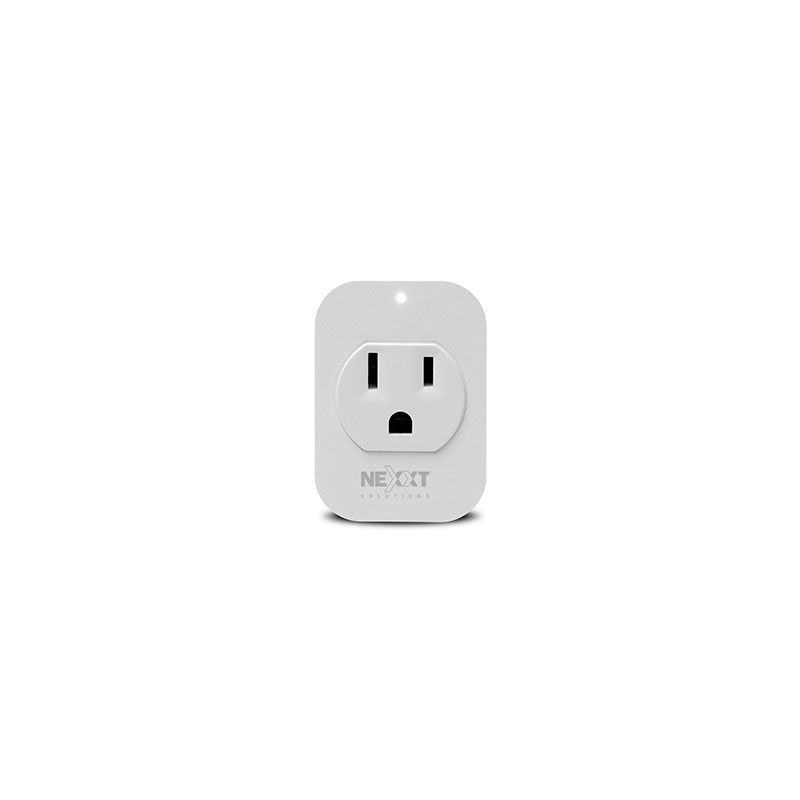
Enchufe inteligente Wi-Fi 110V
Enchufe de Pared Inteligente Color del producto Blanco
Brand: NEXXT SOLUTIONS HOME
Category: Hardware > Power & Electrical Supplies > Power Outlets & Sockets